Lauri Kivinen

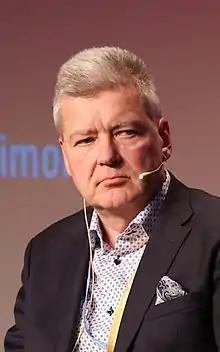
Kivinen in 2017

Lauri Simo Kivinen (born 2 April 1961, Vaasa) is the former CEO of the Finnish Broadcasting Company. He had previously held management positions at Nokia and at Nokia Siemens Networks. Kivinen first became a manager within the telecommunications industry in 1988.